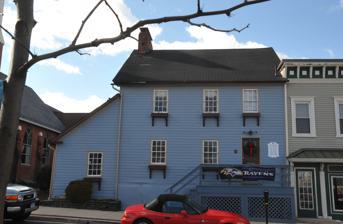
Building: Graham-Crocker House
Country: United States of America
Year built: 1825
Historic house in Maryland, United States United States historic place Graham-Crocker House U.S. National Register of Historic Places Graham-Crocker House in 2013 Show map of Maryland Show map of the United States Location 30 N. Main St., Bel Air, Maryland Coordinates 39°32′12″N 76°21′1″W / 39.53667°N 76.35028°W / 39.53667; -76.35028 Area 0.1 acres (0.040 ha) Built 1825 ( 1825 ) NRHP reference No. 80001813 Added to NRHP March 17, 1980 The Graham-Crocker House is a historic home located at 30 North Main Street, Bel Air , Harford County , Maryland , United States . It is a 2 + 1 ⁄ 2 -story frame dwelling with a shed addition to the south and an ell to the west, and dating to about 1825. The Graham-Crocker House was listed on the National Register of Historic Places in 1980. References